Nate Bowie

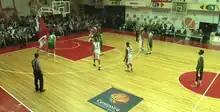
Nate Bowie at the free throw line.

At the end of his senior year in college, Bowie signed for NBA D-League Draft. However, he was not drafted. In March 2009, he joined the Vancouver Titans, a team in the International Basketball League. He played 10 games and he averaged 23.1 points per game. During the season, he left his team in order to train in Morocco.